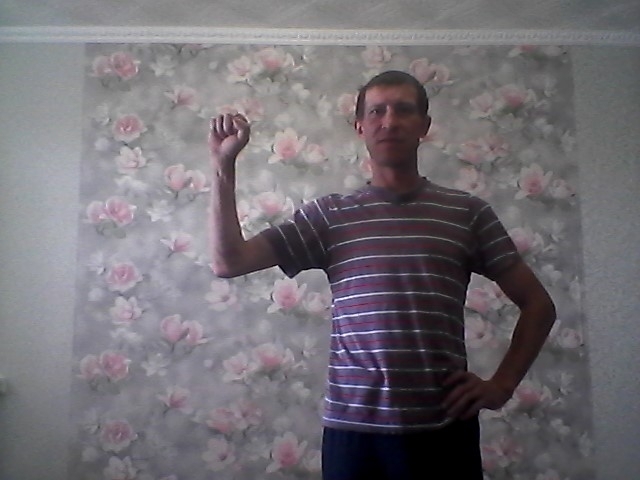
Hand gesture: fist